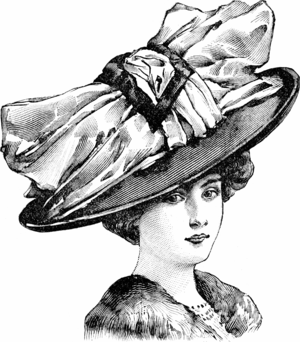
3916 CHAPEAU tendu velours marine, prune, mordoré, taupe on noir, orné d'un grand nœud de taffetas changeant caméléon et boucle de velours. 38.
Le chapeau est un couvre-chef, devenu un accessoire de mode. Il se distingue des autres couvre-chefs par sa matière, le feutre, la présence d'un bord plus ou moins large, et sa mise en forme.